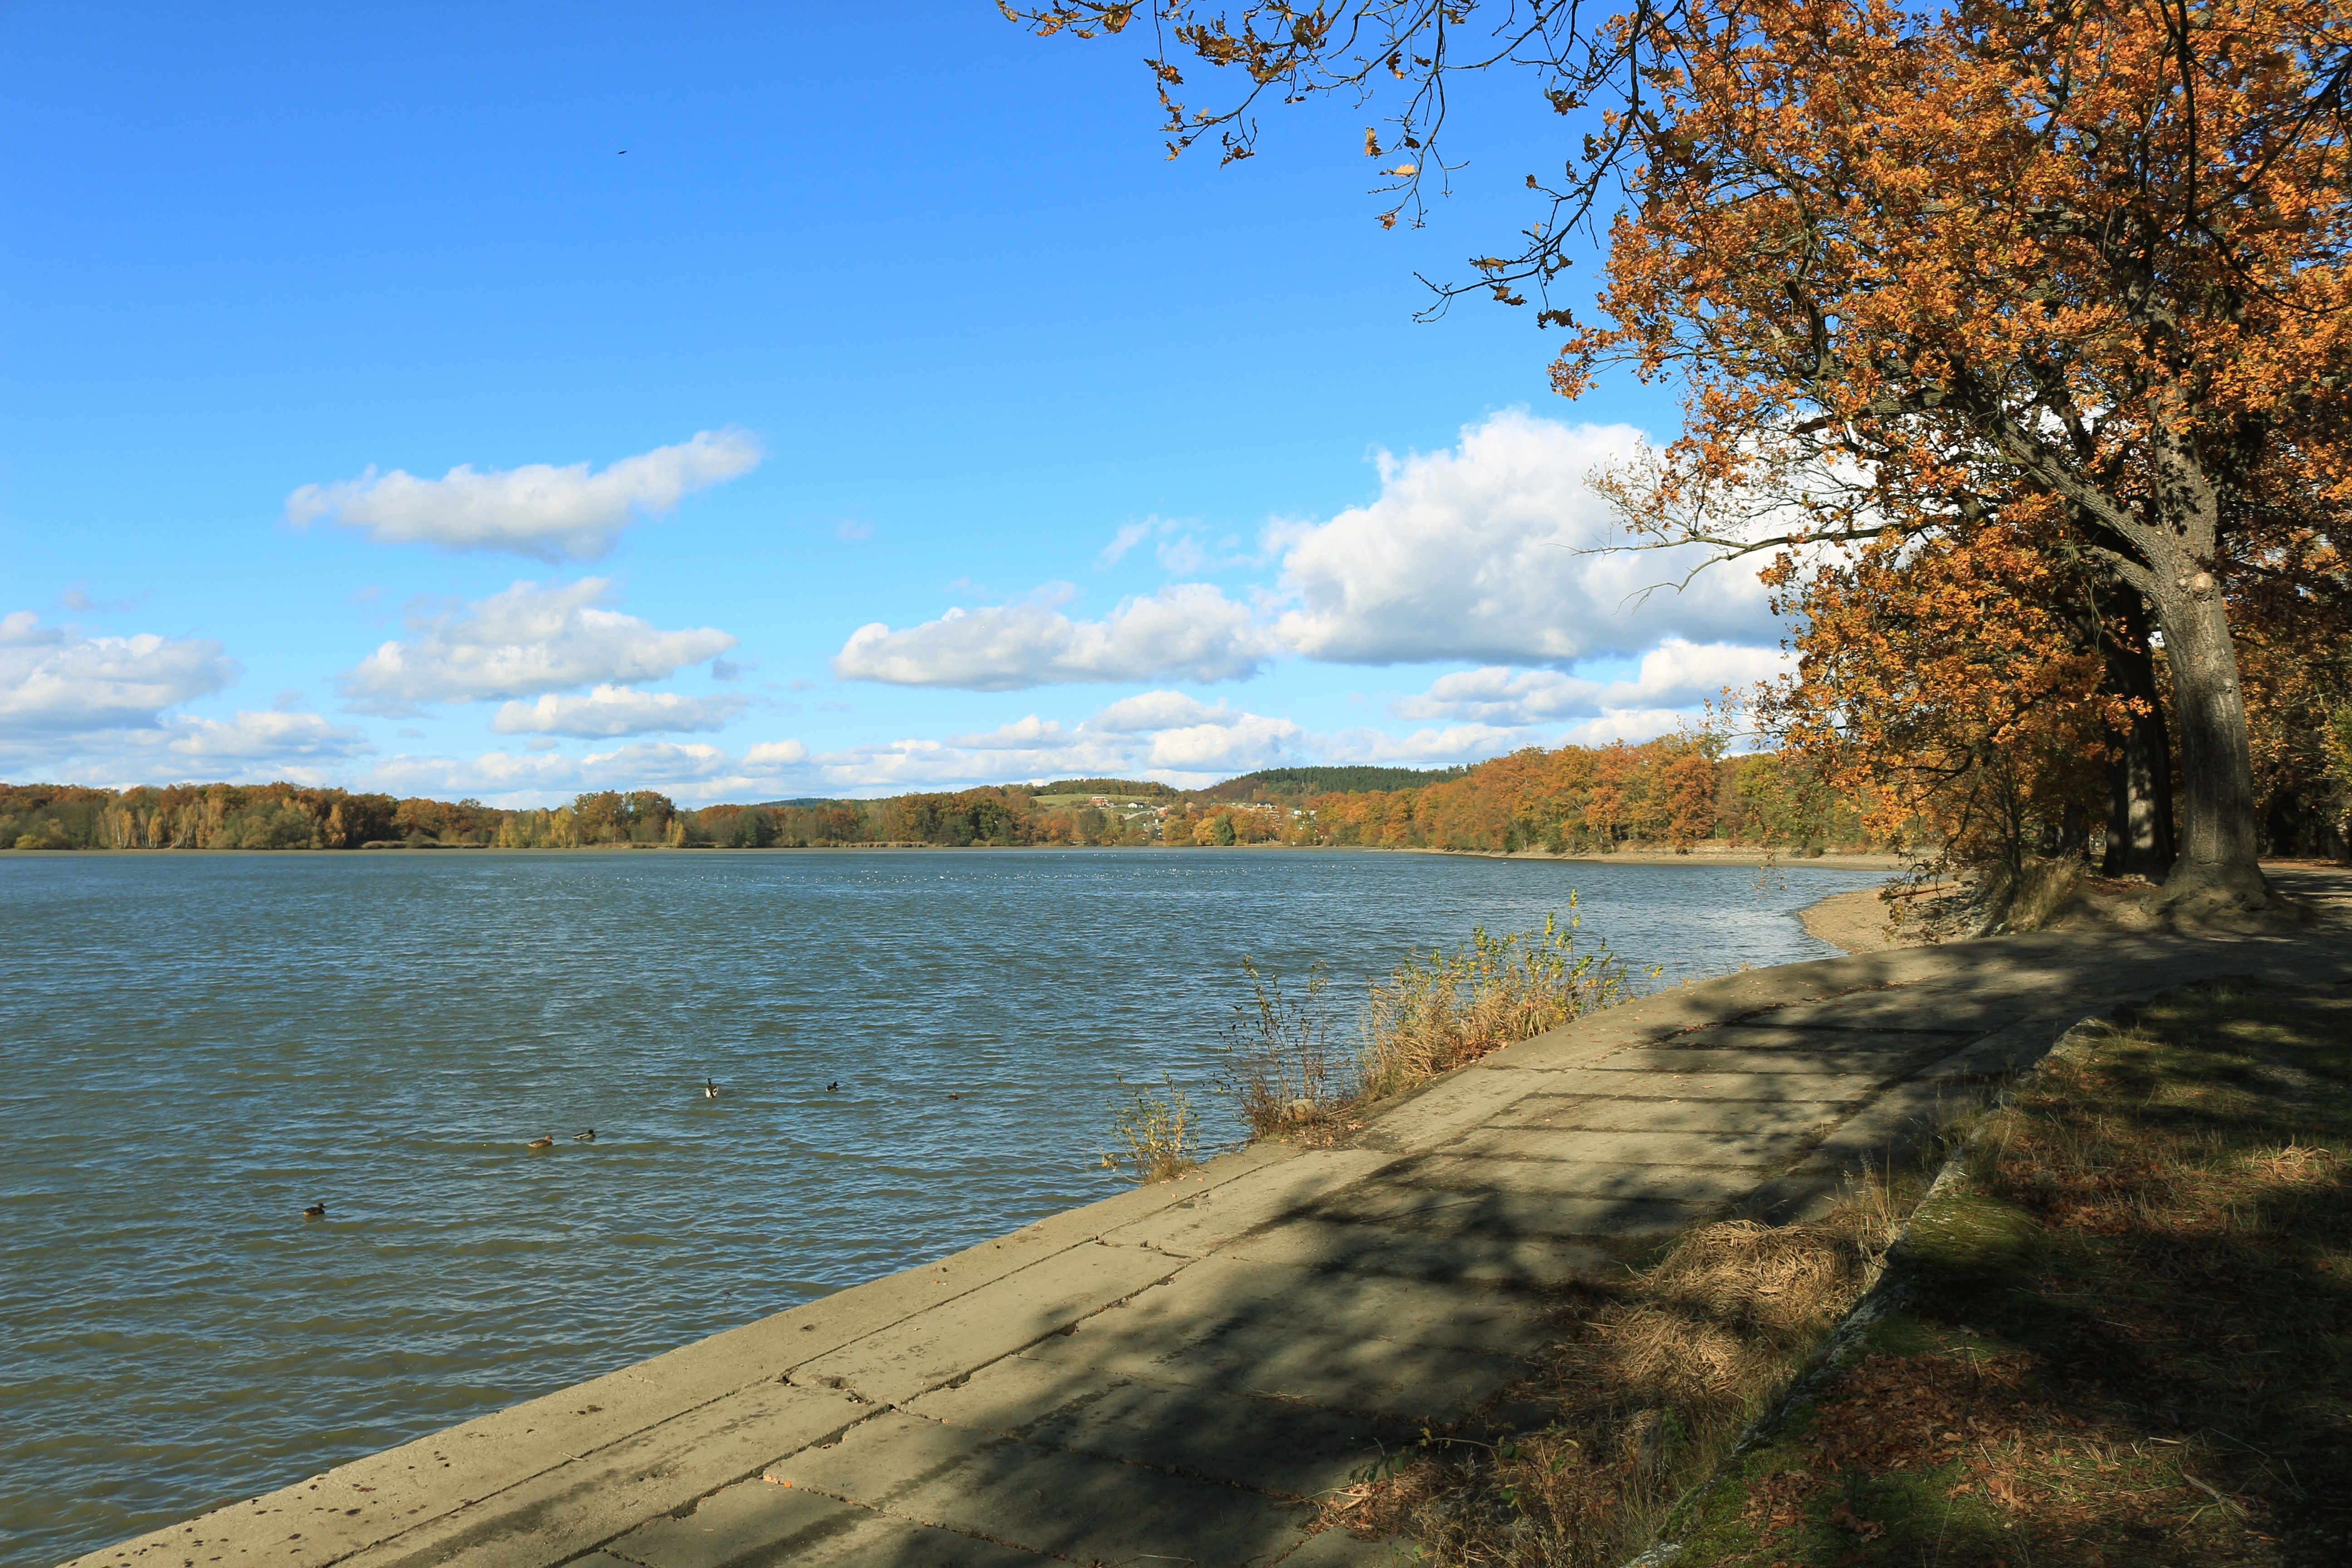
landscape, sea, coast, tree, water, nature, cloud, sky, hiking, sunlight, morning, shore, lake, river, walk, pond, reflection, autumn, bay, reservoir, season, body of water, trees, autumn mood, bank, loch, czech republic, fall leaves, south bohemia, fish pond, hluboka nad vltavou